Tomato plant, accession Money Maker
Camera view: horizontal (90 deg, fisheye); turntable rotation: 60 degrees
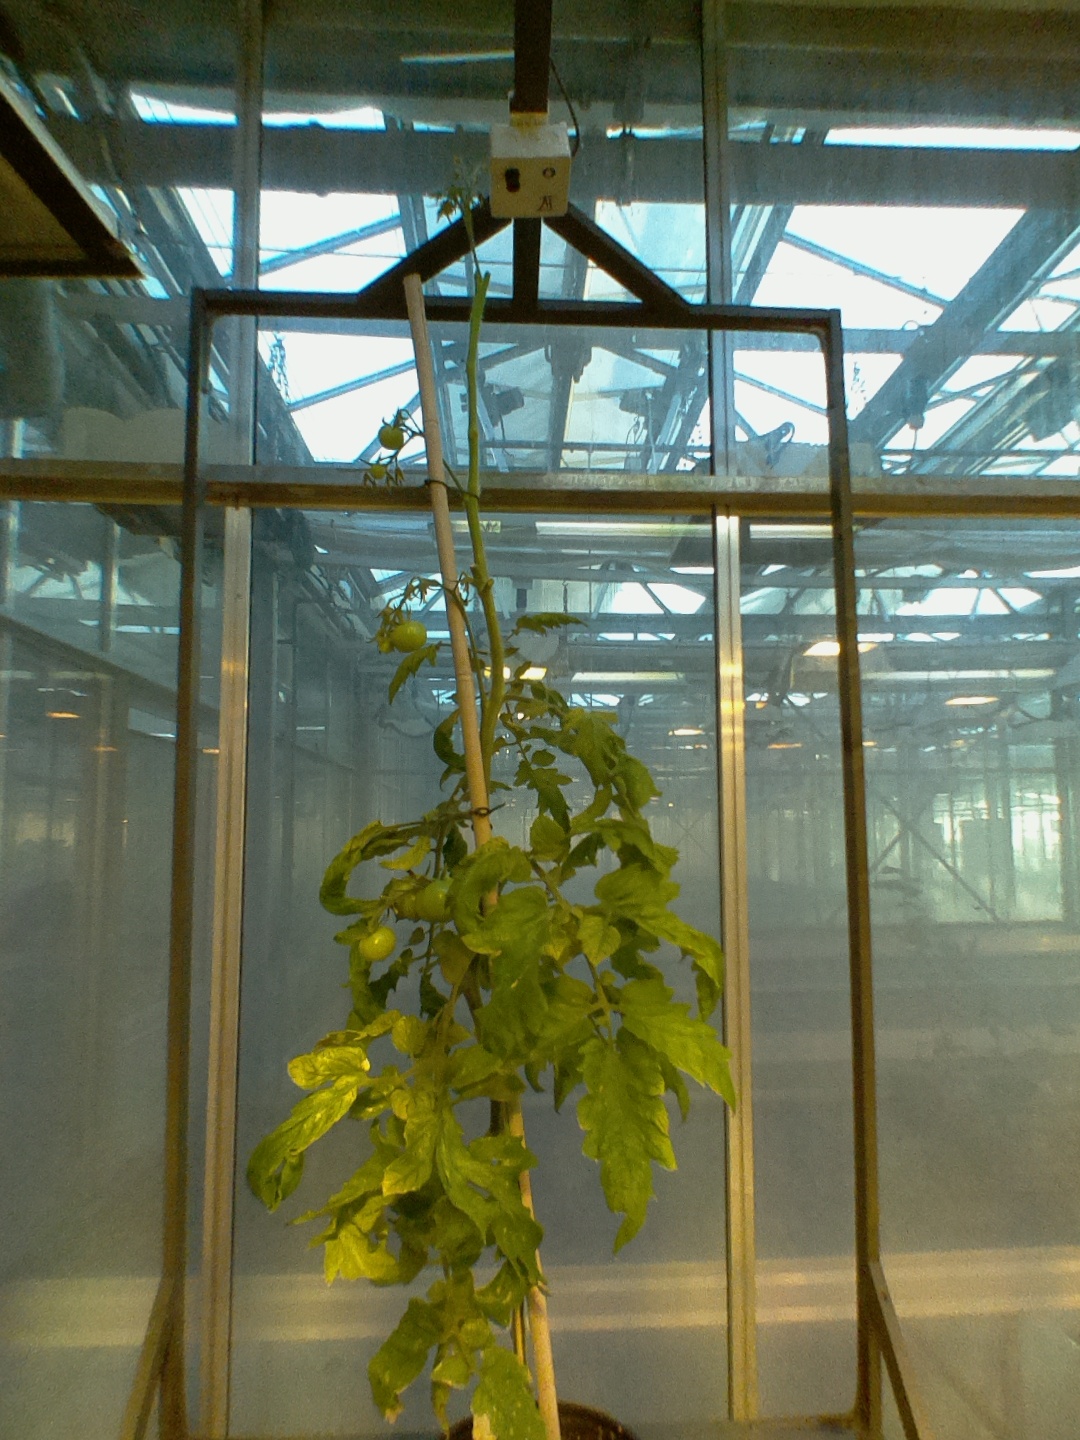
BBCH growth stage 78: 80% -90% of final fruit size